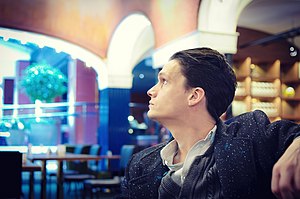
Jonathan Johansson
Jonathan Johansson er en svensk sanger.